Mariska Karasz

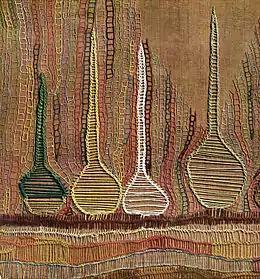
Detail of "Alchemy" (1953), wall panel executed on silk with yarns from Pola Stout

Karasz learned to sew as a young girl in Hungary. She immigrated to New York City in 1914 at the age of sixteen. Karasz was the younger sister of industrial designer and "New Yorker" cover artist Ilonka Karasz. She taught herself embroidery, utilizing her family, animals, and the natural world surrounding her studio in Brewster, New York, as subject matter. As her talent developed, her pieces became increasingly abstract and refined. After studying at Cooper Union Art School, she sold some of her handmade blouses in Wanamaker's department store, where it performed so well the store gave Mariska her own department.